Describe the emotion expressed in this image:  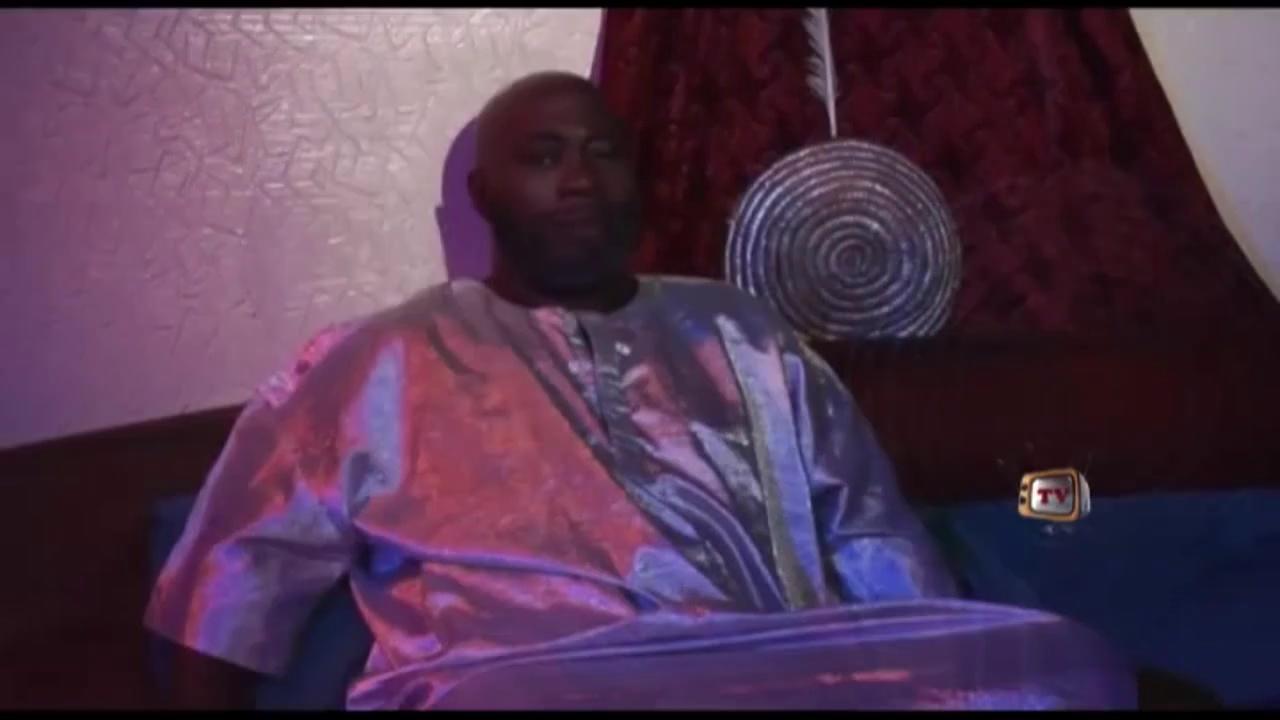
This person displays Suffering, valence and arousal with high intensity.